Grace Soyinka

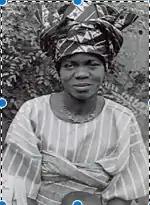

Grace Eniola Soyinka (née Jenkins-Harrison; 1908–1983) was a Nigerian shopkeeper, activist, and member of the aristocratic Ransome-Kuti family.